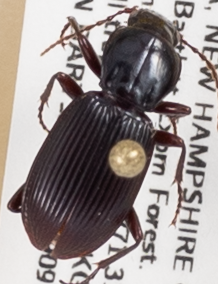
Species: Pterostichus tristis
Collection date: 2019-09-18
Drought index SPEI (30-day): -0.226
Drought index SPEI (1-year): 1.01
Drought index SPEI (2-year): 0.6652